Nacogdoches, Texas

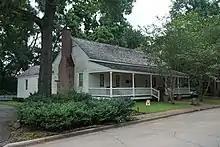
Sterne–Hoya House of Adolphus Sterne, the first mayor of Nacogdoches, now a museum and library

Thomas Jefferson Rusk was one of the most prominent early Nacogdoches Anglo settlers. A veteran of the Texas Revolution, hero of San Jacinto, he signed the Texas Declaration of Independence and was secretary of war during the Republic of Texas. He was president of the Texas Statehood Commission and served as one of the first two Texas U.S. Senators along with Sam Houston. He worked to establish Nacogdoches University, which operated from 1845 to 1895. The Old Nacogdoches University Building was added to the National Register of Historic Places in 1971. Rusk suffered from depression as a result of the untimely death of his wife and killed himself on July 29, 1857.